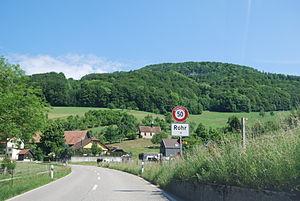
Rohr est une commune suisse du canton de Soleure, située dans le district de Gösgen.